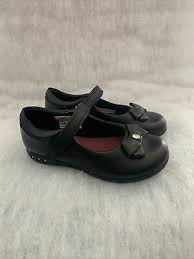
Label: Ballet Flat